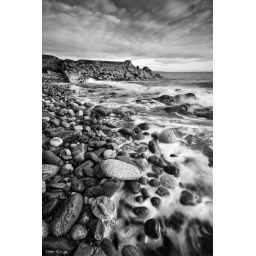
Sunrise in black and white